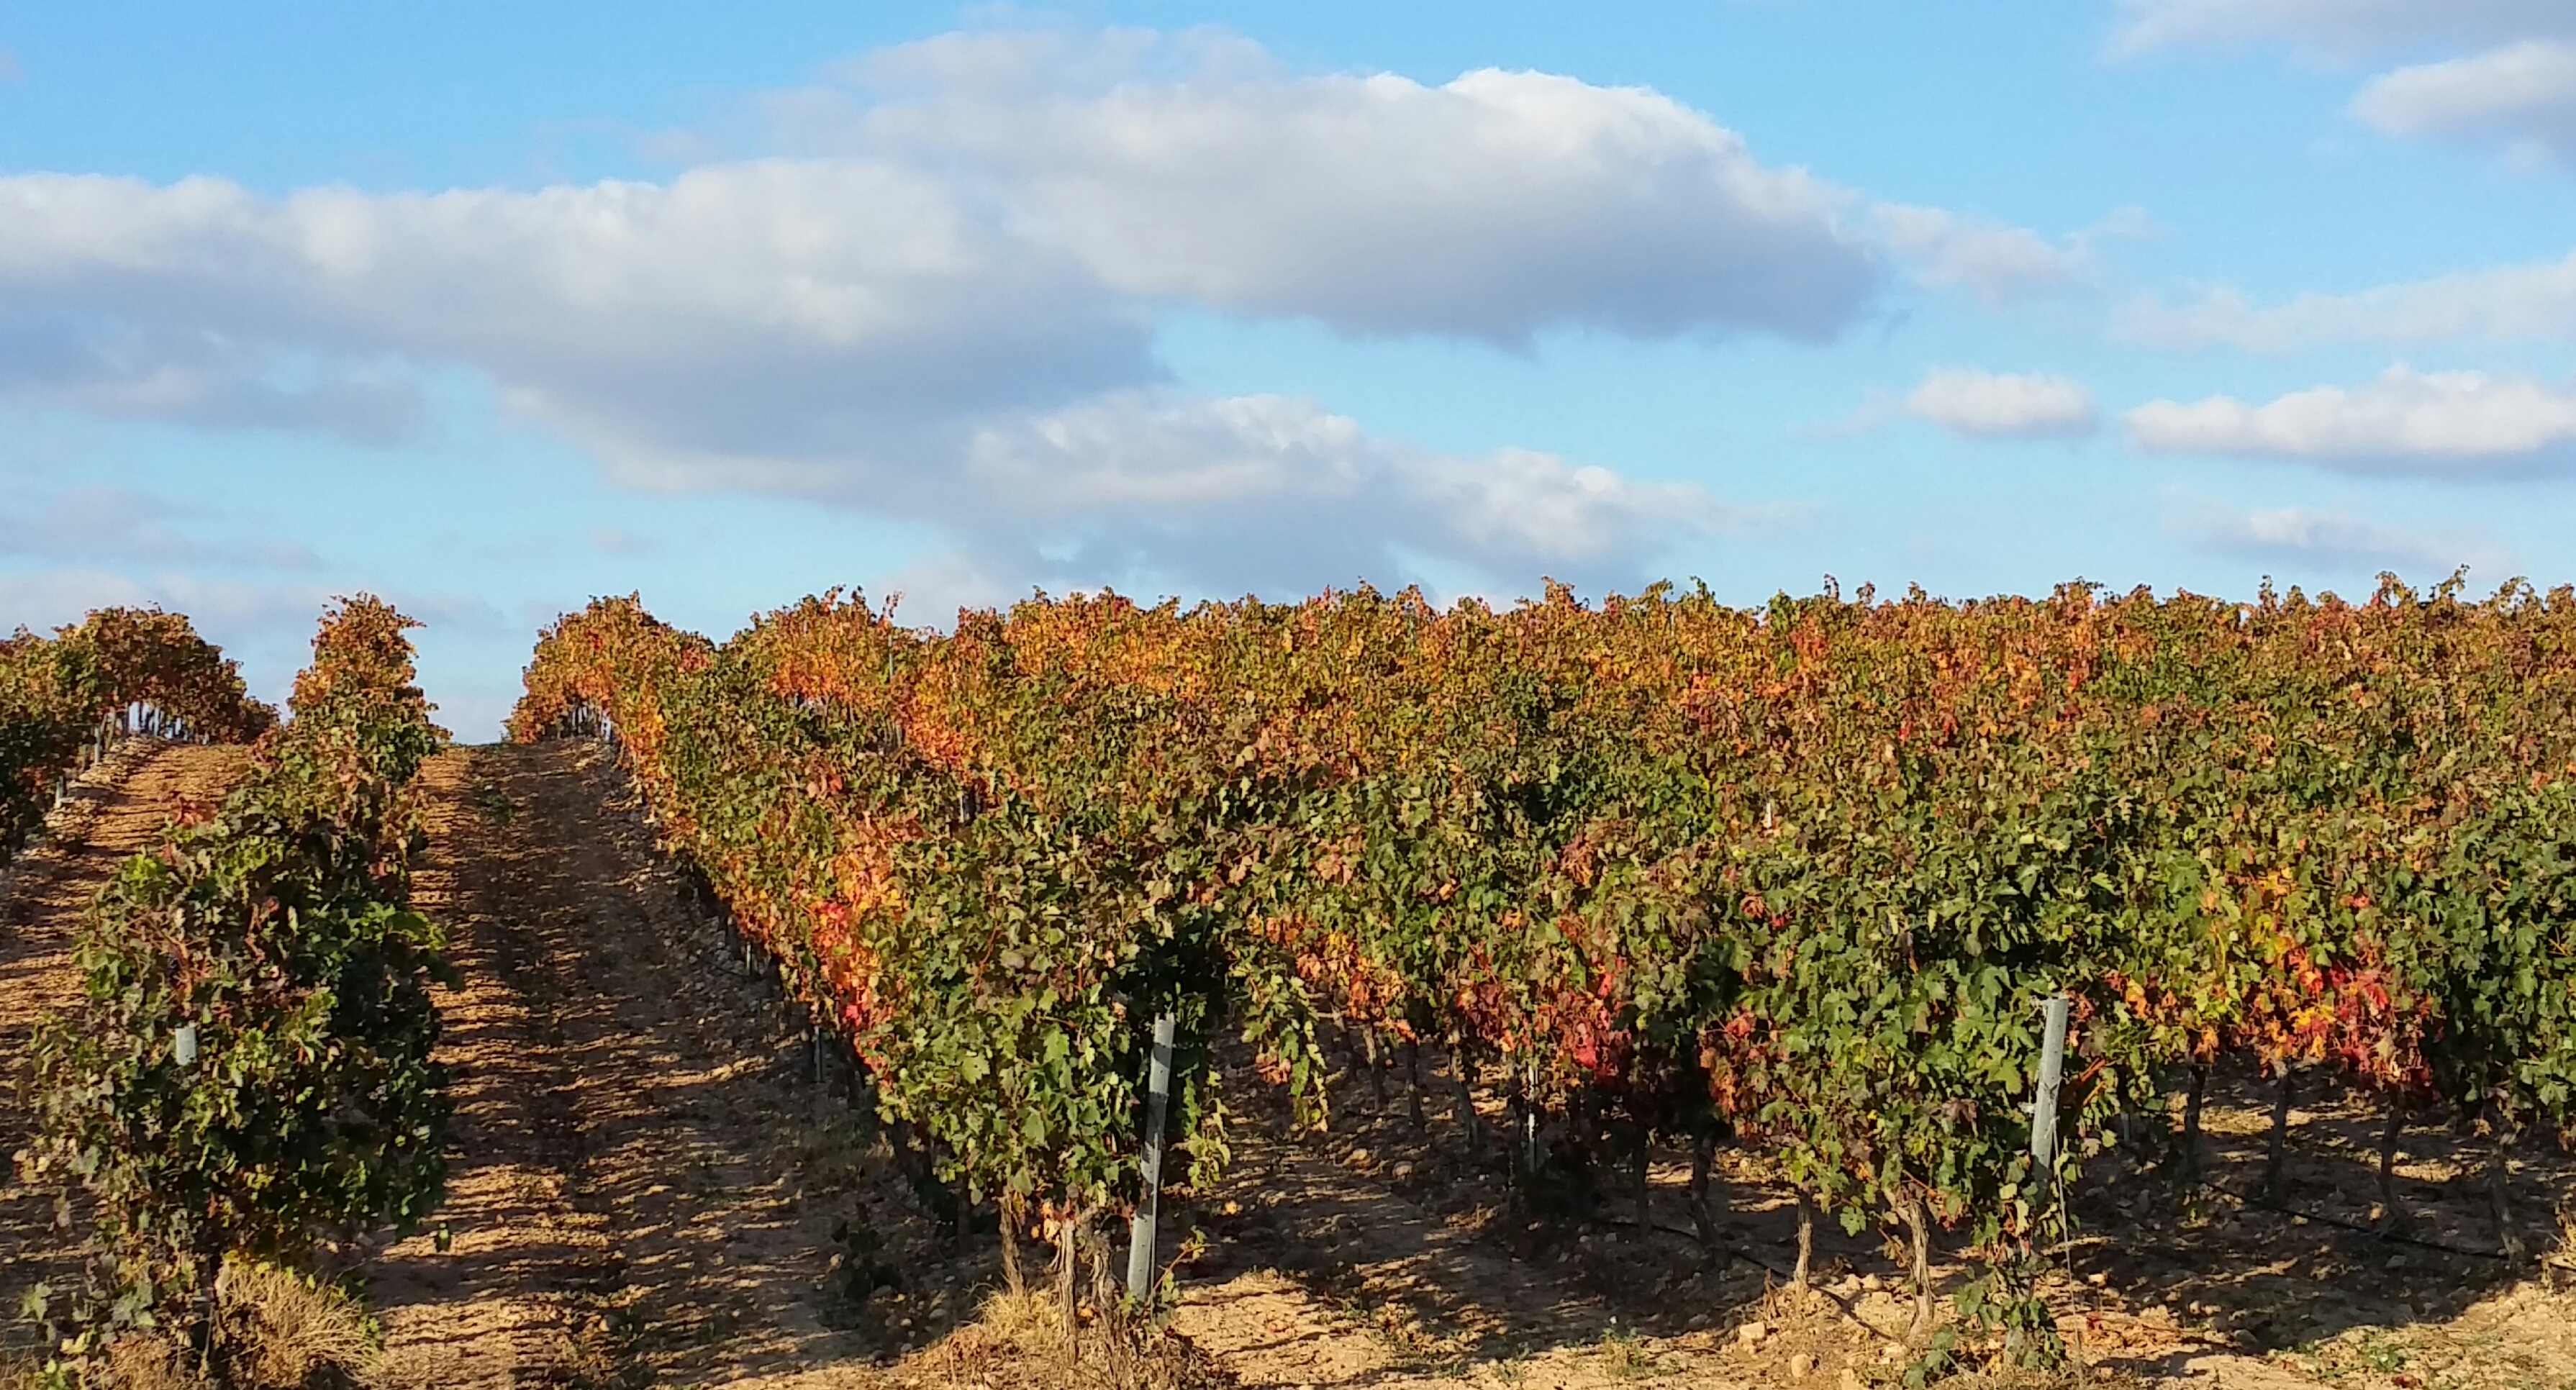
tree, vineyard, field, produce, crop, autumn, soil, agriculture, shrub, plantation, rioja, rural area, la rioja, lyng